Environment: real
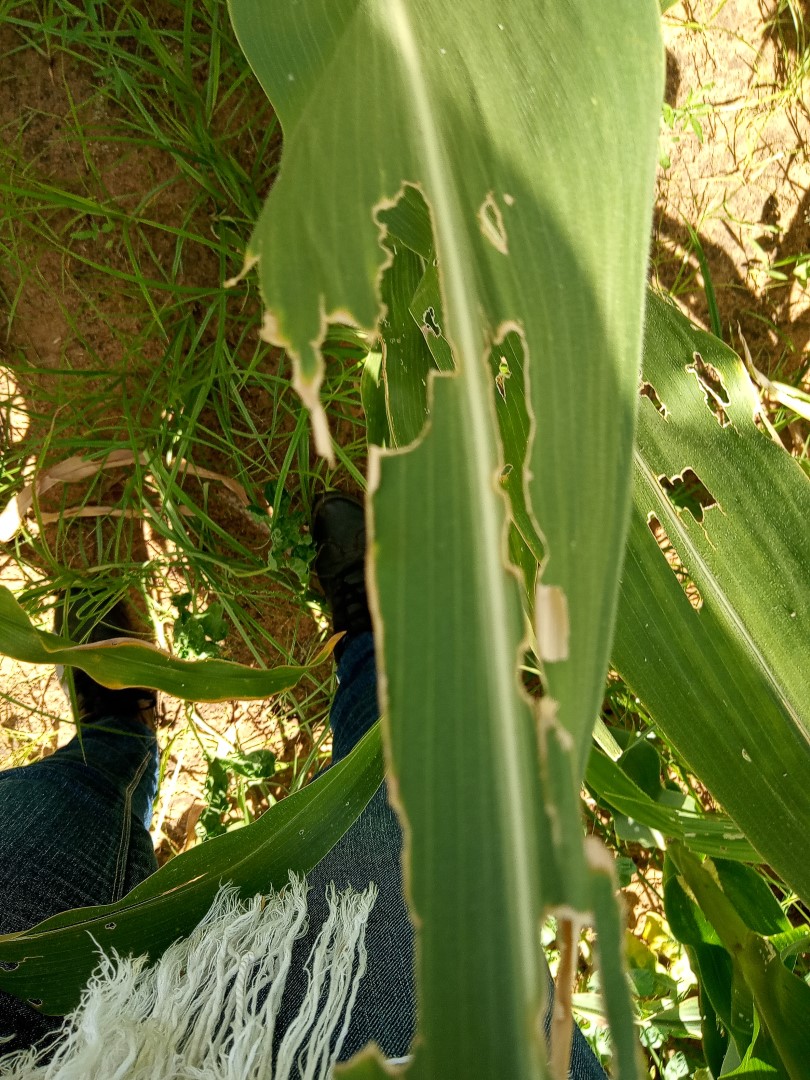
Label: fall_armyworm